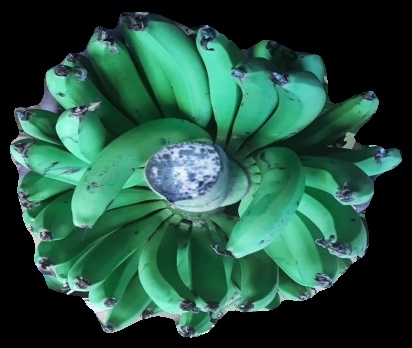
Variety: pachbale
Grade: grade1